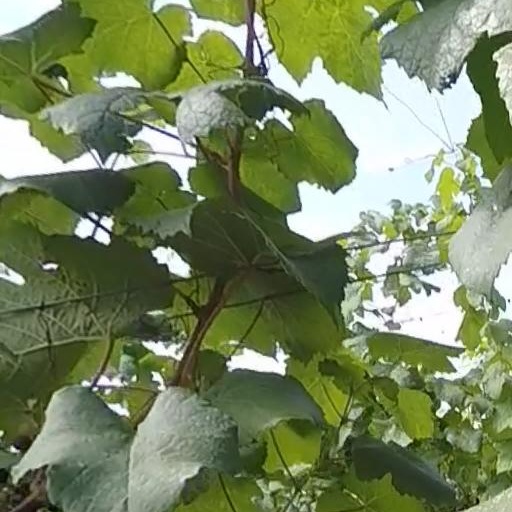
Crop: grape